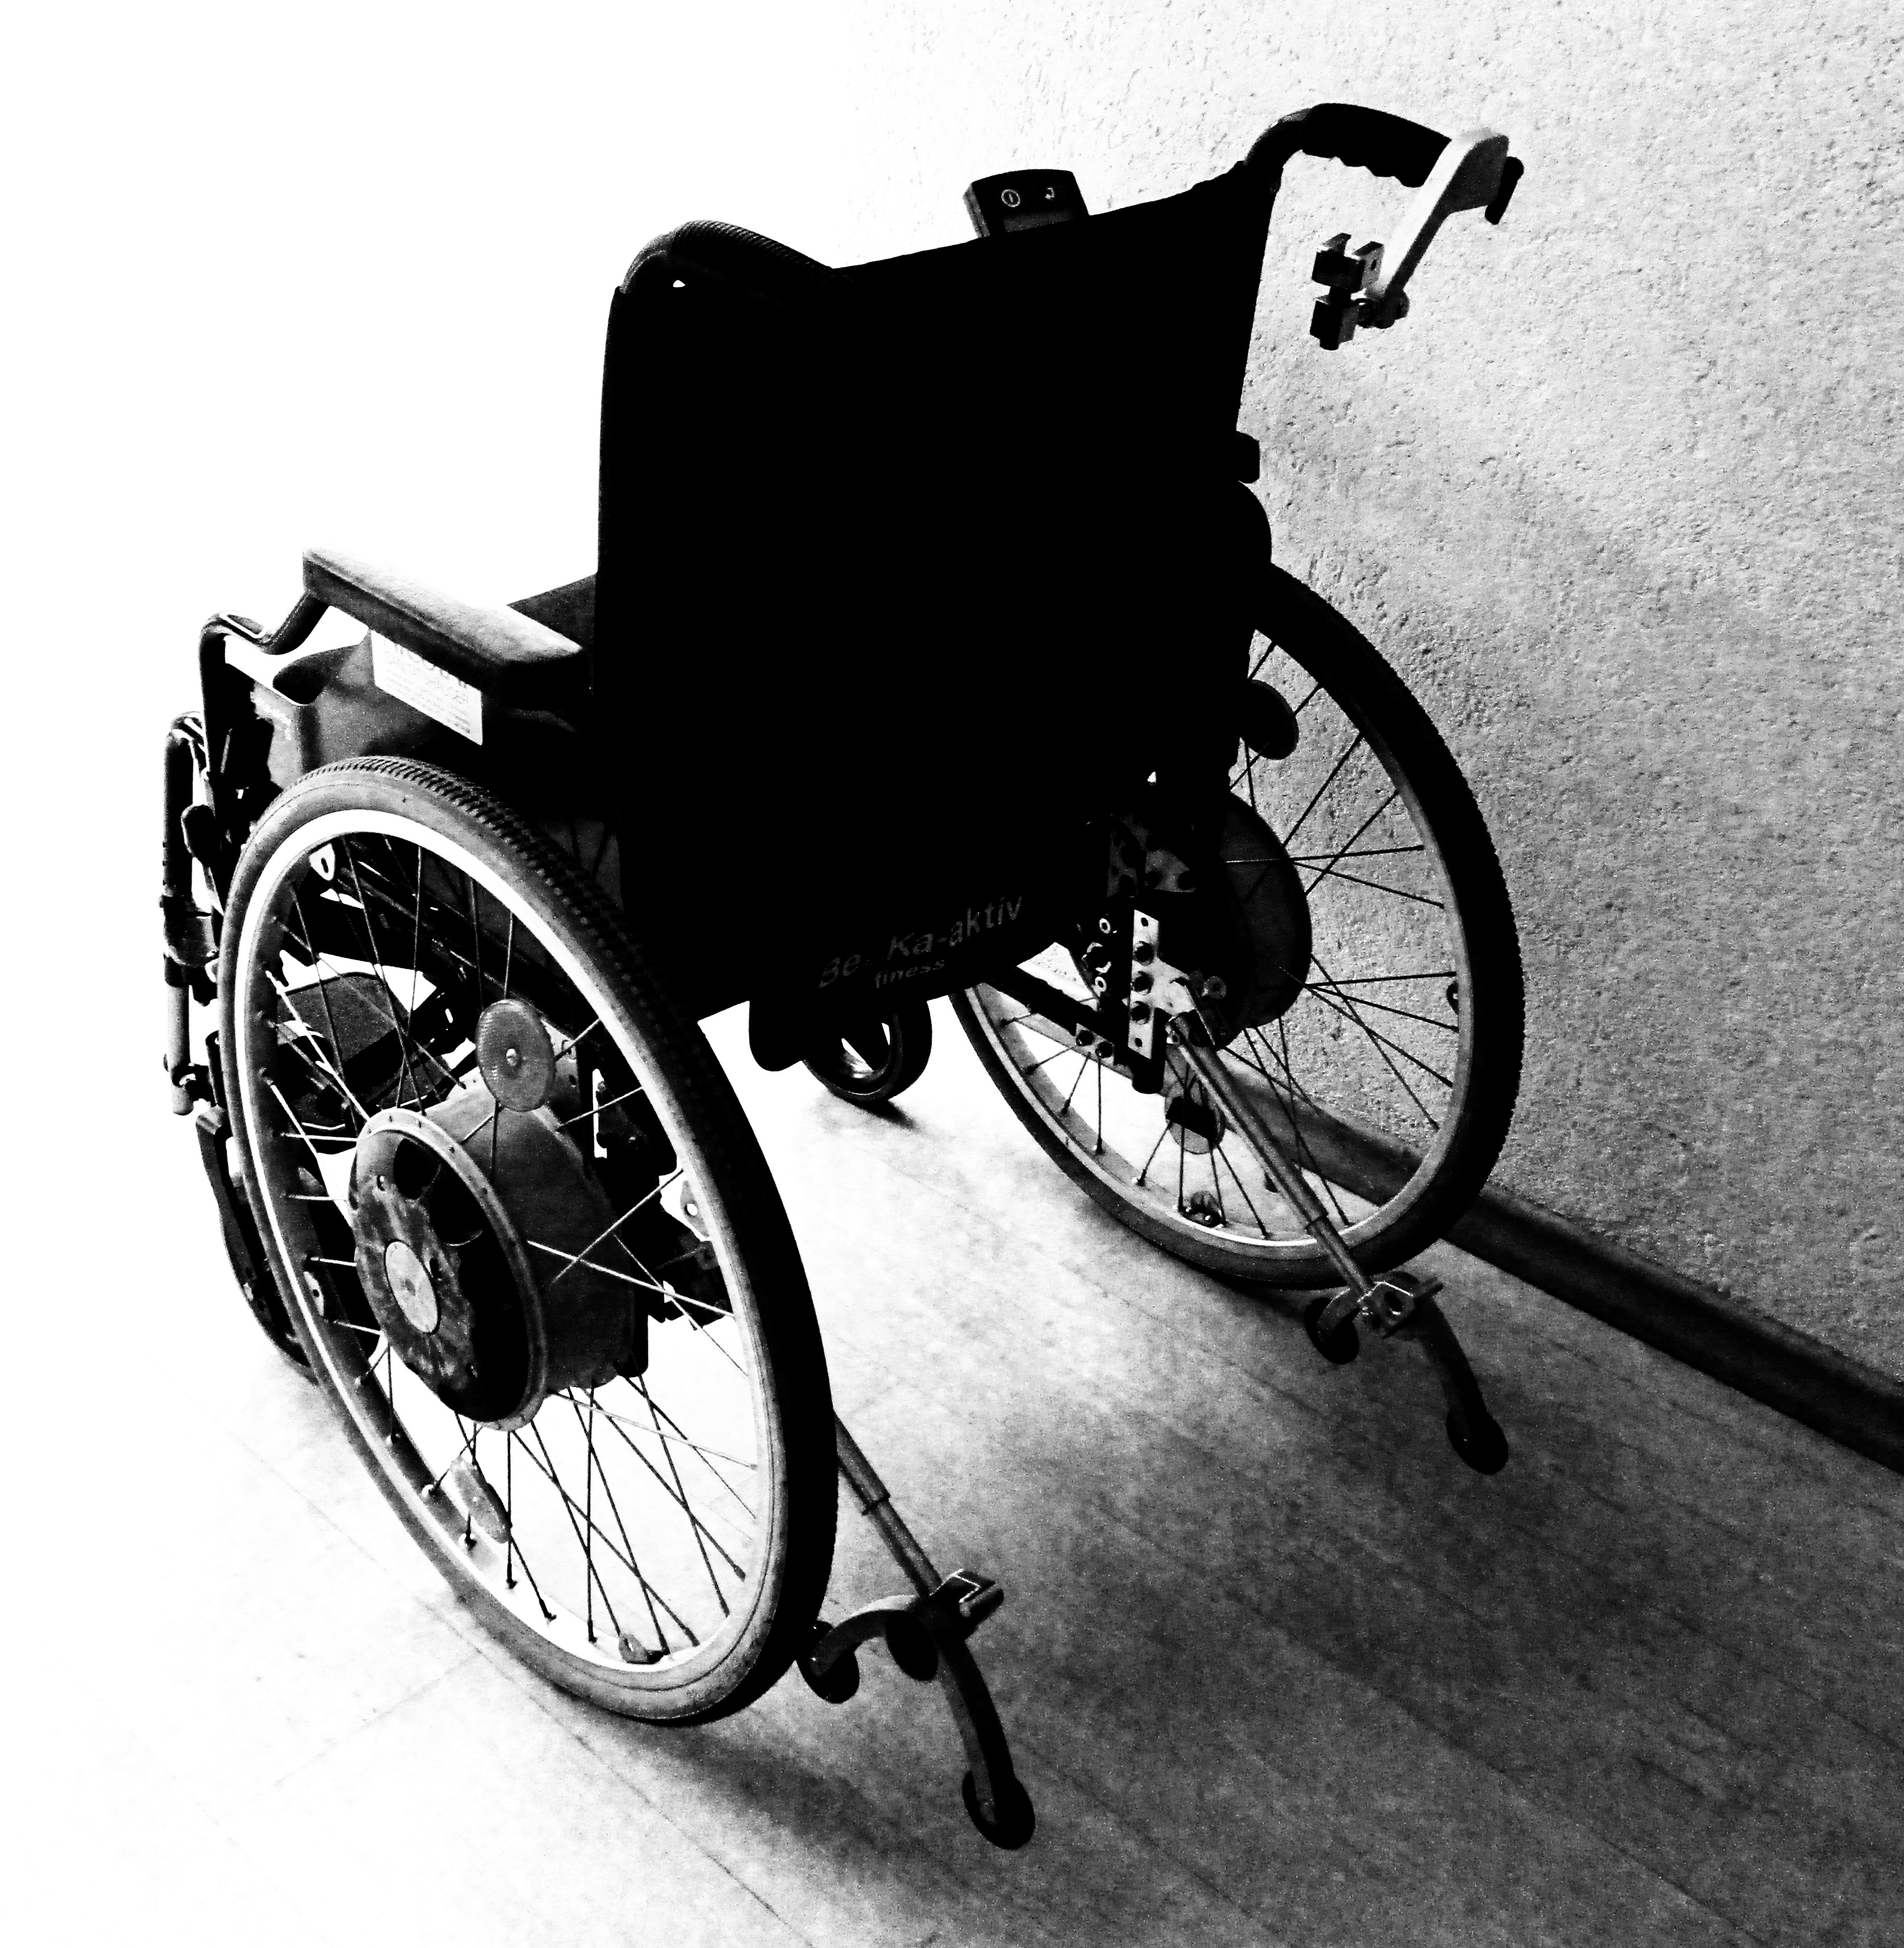
black and white, wheel, bicycle, vehicle, black, monochrome, product, fun, wheelchair, tools, hospital, barrier, accident, handicap, locomotion, mobility, disabled, disability, lame, impaired, rolli, spinal cord injury, severely disabled, barrier free, be mobile, patients, physical disability, monochrome photography